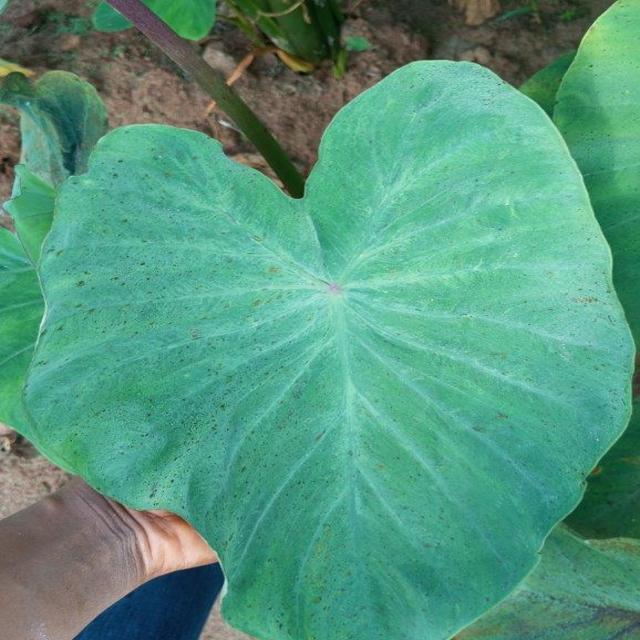
Label: Healthy